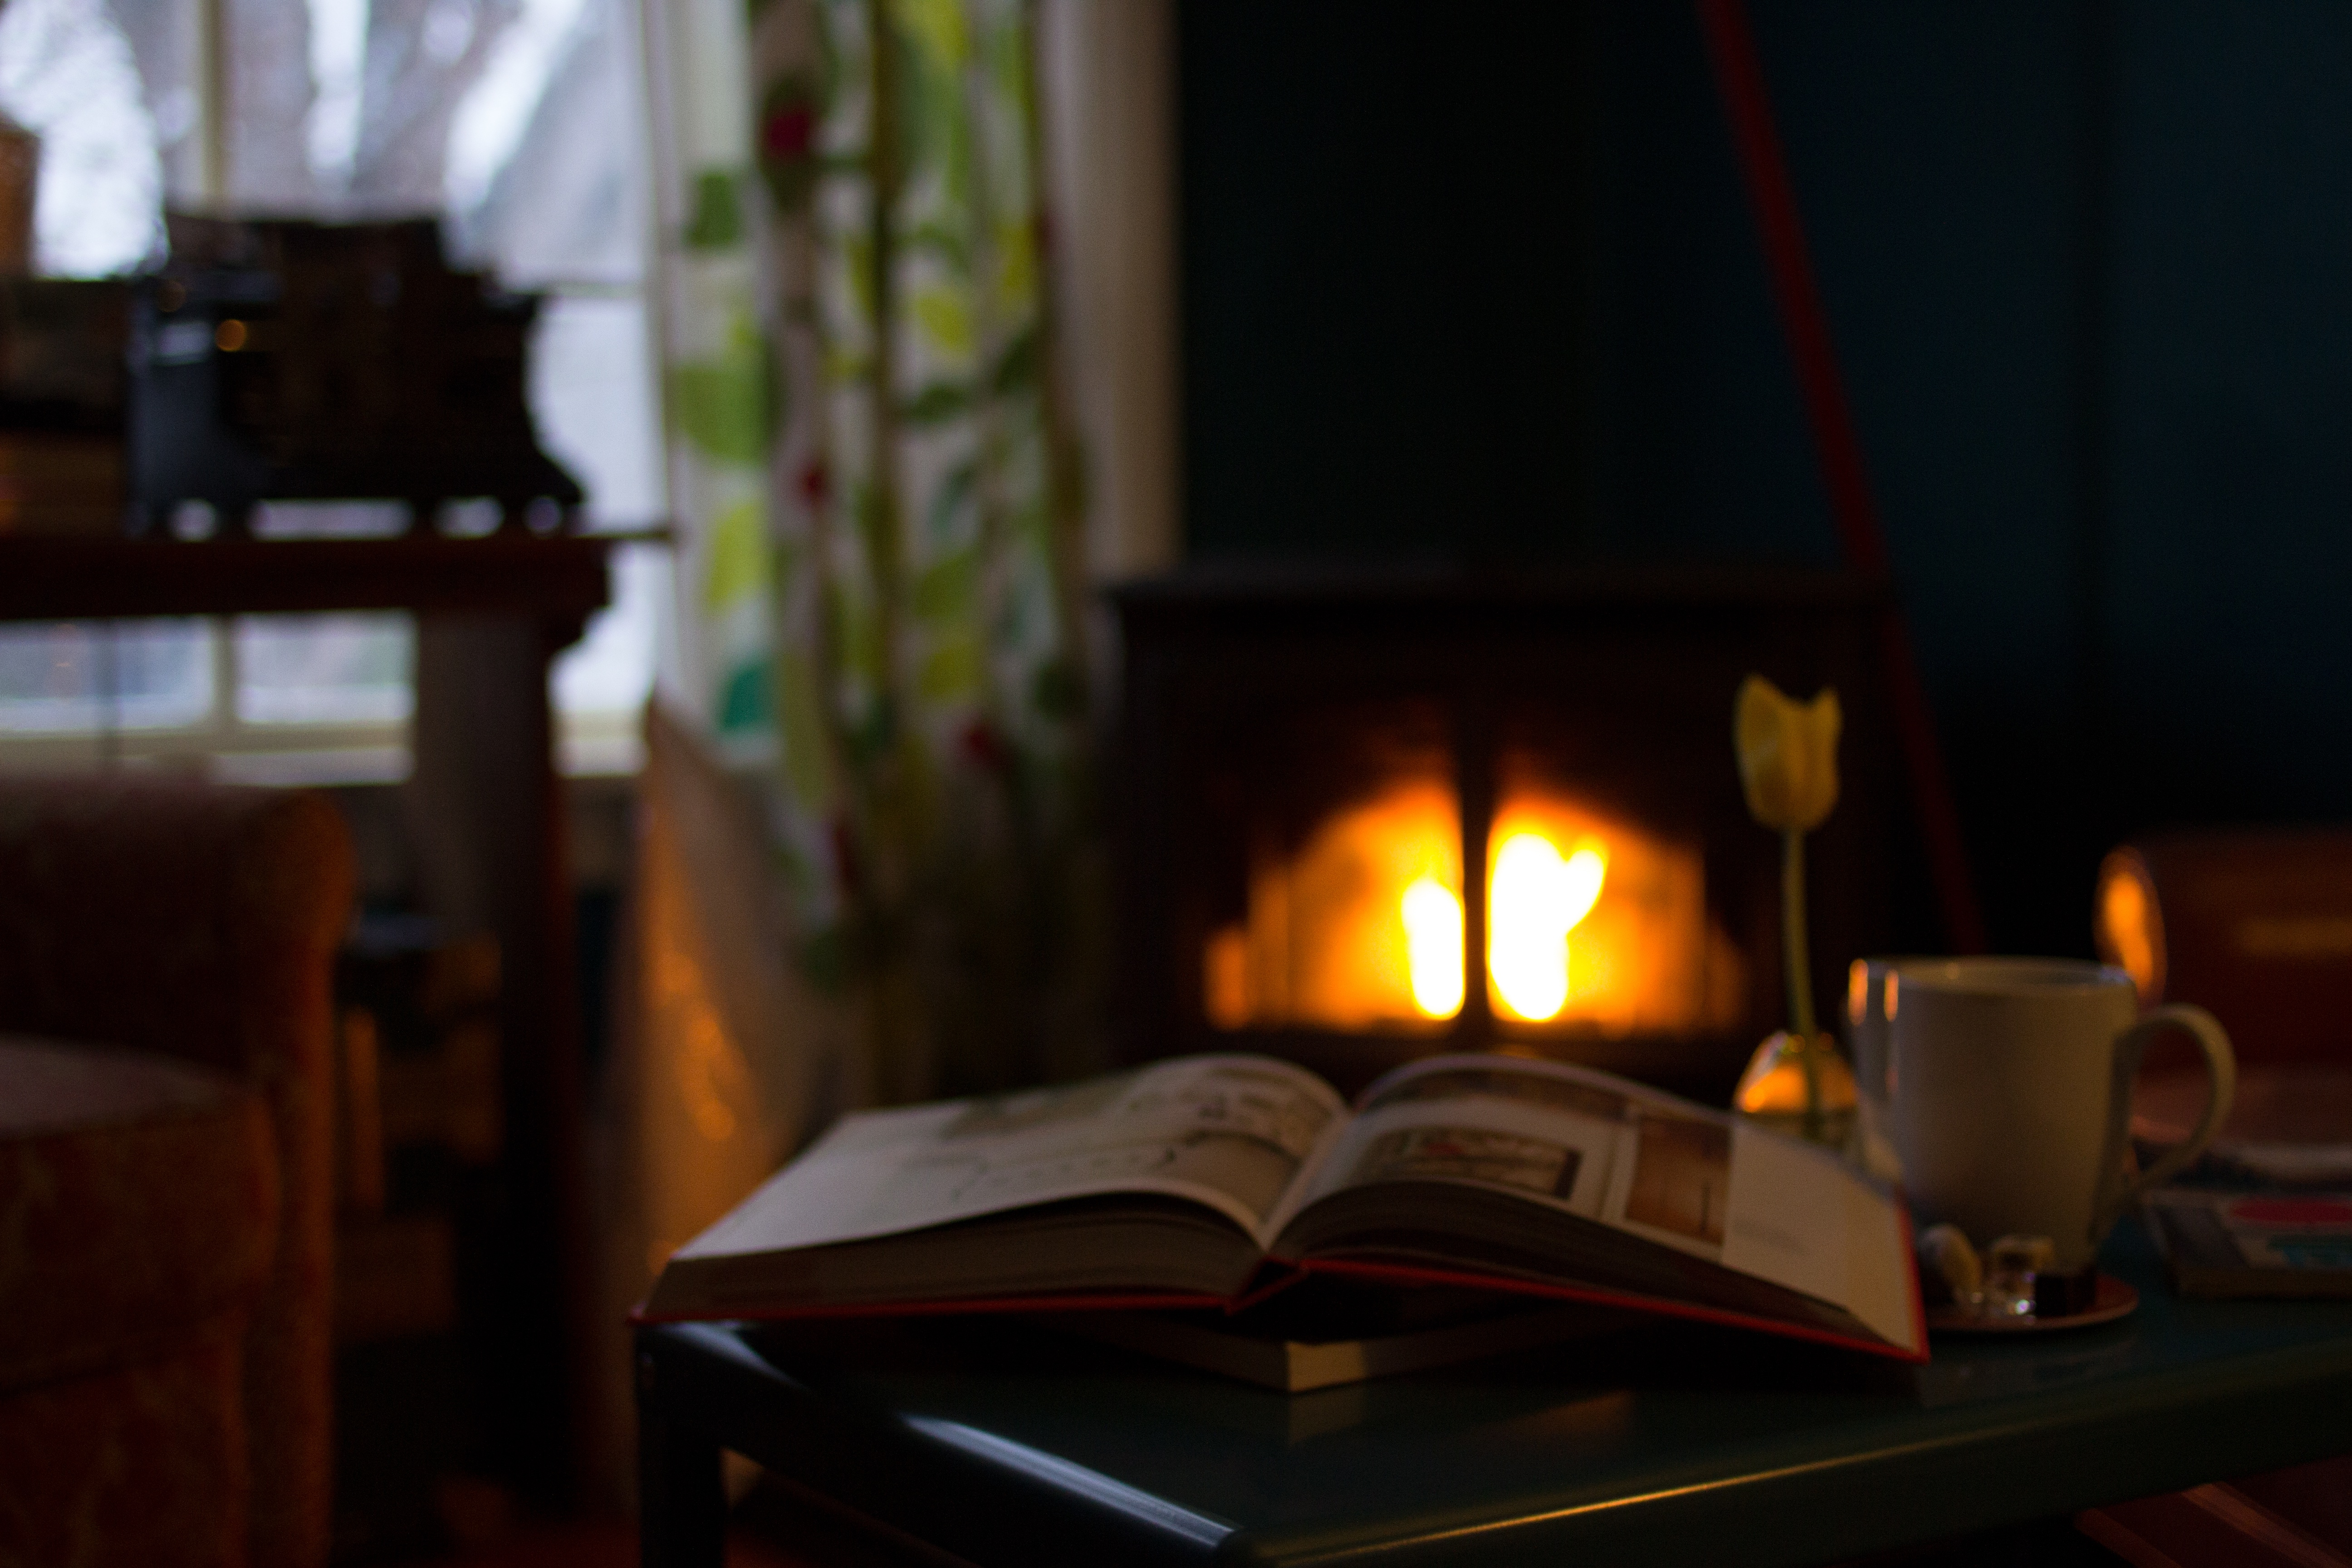
book, warm, cottage, fire, cozy, fireplace, living room, room, lighting, hearth